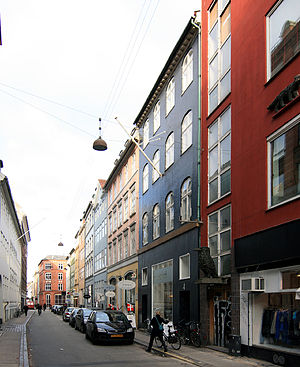
Klareboderne
Klareboderne set mod nordøst
Klareboderne, København. Set mod nordøst.
Klareboderne er en gade i Indre By i København. Den ligger mellem Købmagergade og Pilestræde, og ved mødet med Pilestræde går den mod nordøst over i Møntergade.